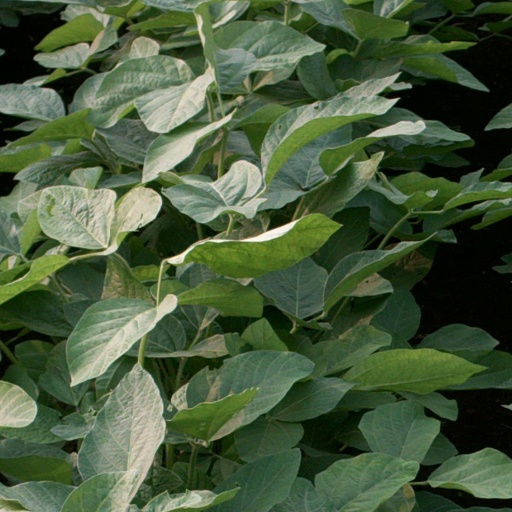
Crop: soybean